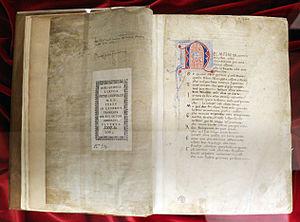
Filippo Villani est un écrivain, chroniqueur florentin de la fin du XIVᵉ et du début du XVᵉ siècle